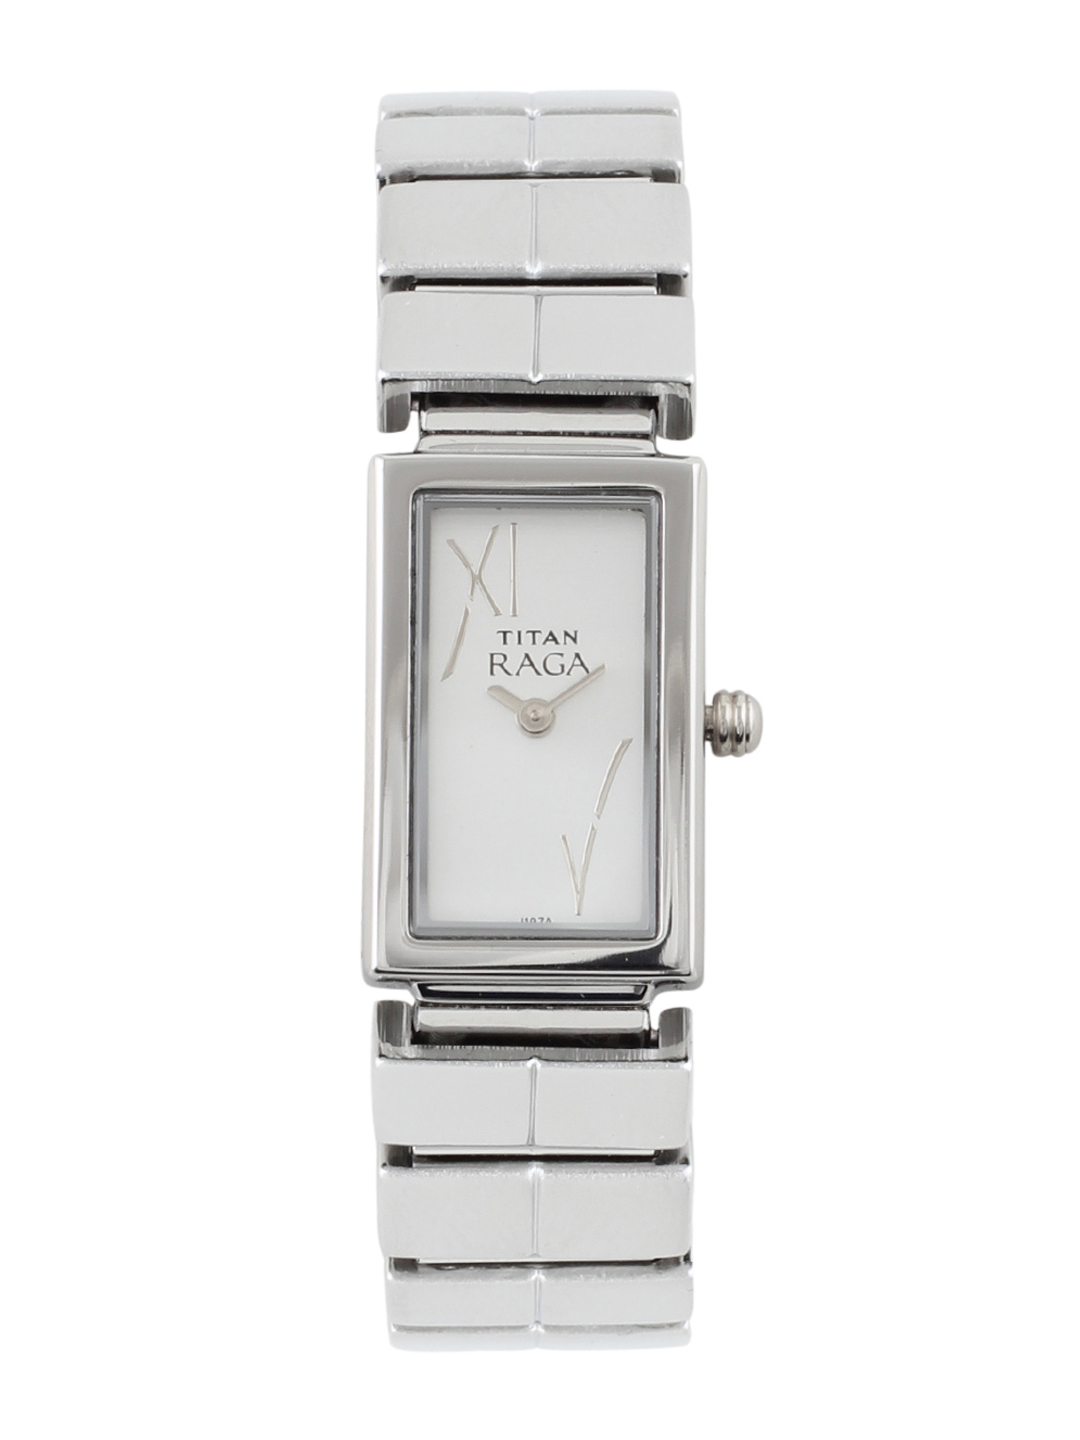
Titan Women Silver Watch
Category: Accessories / Watches / Watches
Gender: Women
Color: Silver
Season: Winter 2016
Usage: Casual